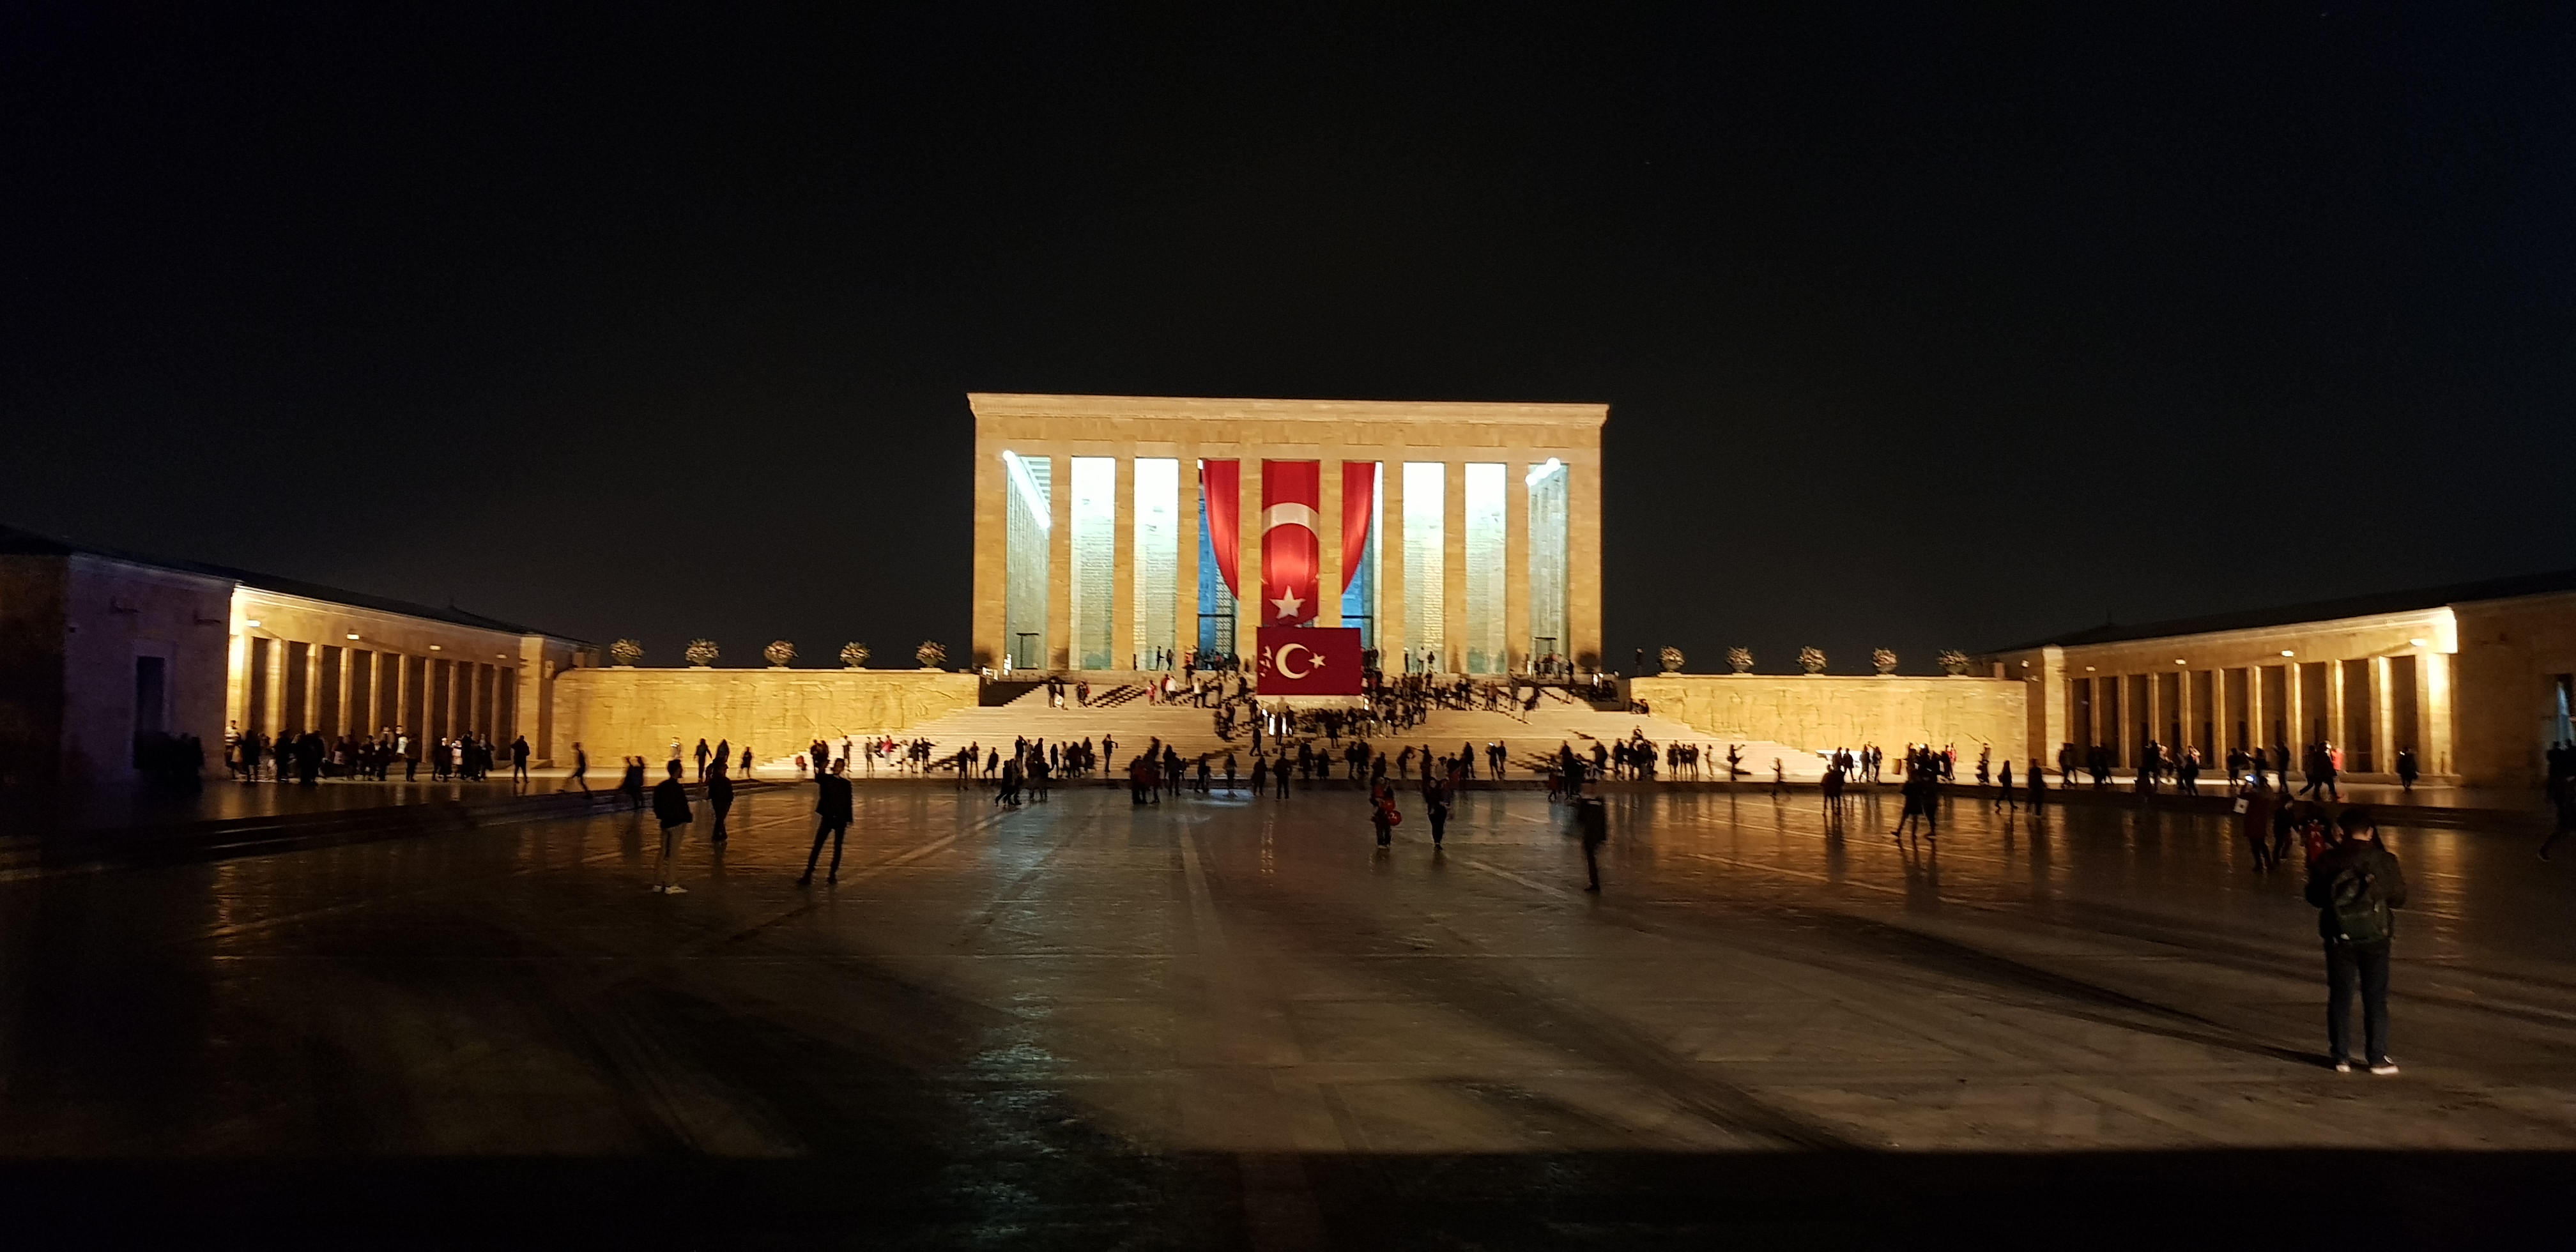
turkey, landmark, night, light, architecture, structure, tourist attraction, lighting, sky, city, town square, building, opera, darkness, facade, evening, opera house, stage